Solitaire (Martine Clémenceau song)

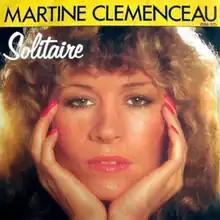
Brunette- and curly-haired woman frowns, partially shows her frontal teeth, and directly looks at the camera. Her hands cusp her chin and stretch to where her fingertips touch her temples. The top yellow banner uses the singer's name "Martine Clémenceau" in plain black-colored typeface. Below the banner but still at the upper-left corner is the song title "Solitaire" in white cursive font.

"Solitaire" is a 1981 song sung and written by Martine Clémenceau. The English version was later released in March 1983 as the lead single of American singer Laura Branigan's second studio album, "Branigan 2" (1983). It was lyricized in English by Diane Warren and produced by Jack White and Robbie Buchanan.